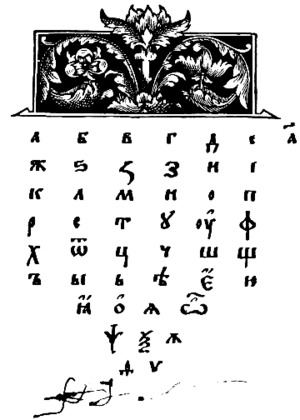
Le ruthène ancien est une langue éteinte qui faisait partie des langues slaves orientales, comme le russe.